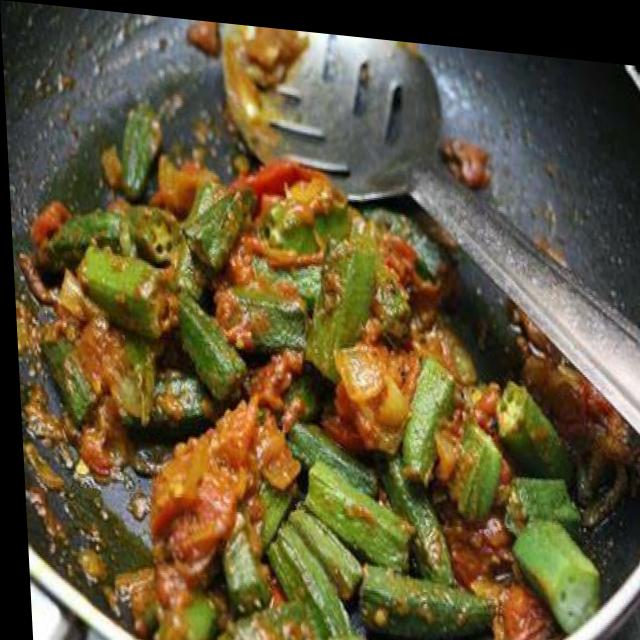
Dish: bhindi_masala